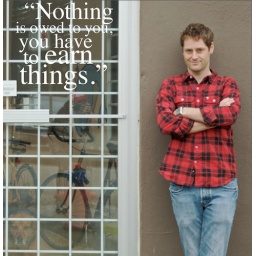
note dog Mika in the door